2014 ARCA Racing Series

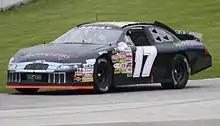
Mason Mitchell, the 2014 ARCA champion.

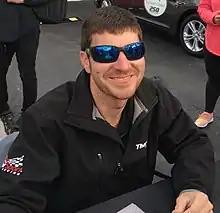
Grant Enfinger finished second behind Mitchell in the championship.

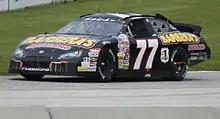
Tom Hessert III, driving the No. 77 car for Cunningham Motorsports, finished third in the championship.

The 2014 ARCA Racing Series presented by Menards was the 62nd season of the ARCA Racing Series. The season began on February 15 with the Lucas Oil 200 presented by MAVTV American Real and ended on October 3 with the ARCA 98.9, after a total of 20 races.